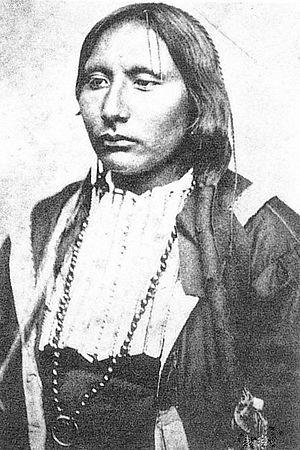
Louis Henry Carpenter est un brigadier-général de l'United States Army, récipiendaire de la Medal of Honor pour ses actions lors des guerres indiennes.